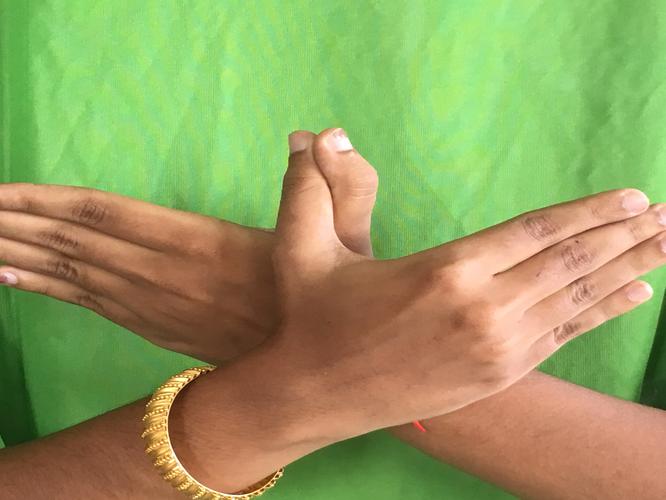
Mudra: Garuda
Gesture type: double_hand